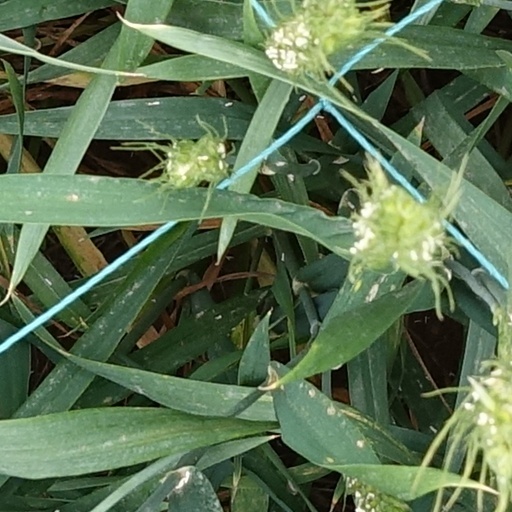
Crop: wheat